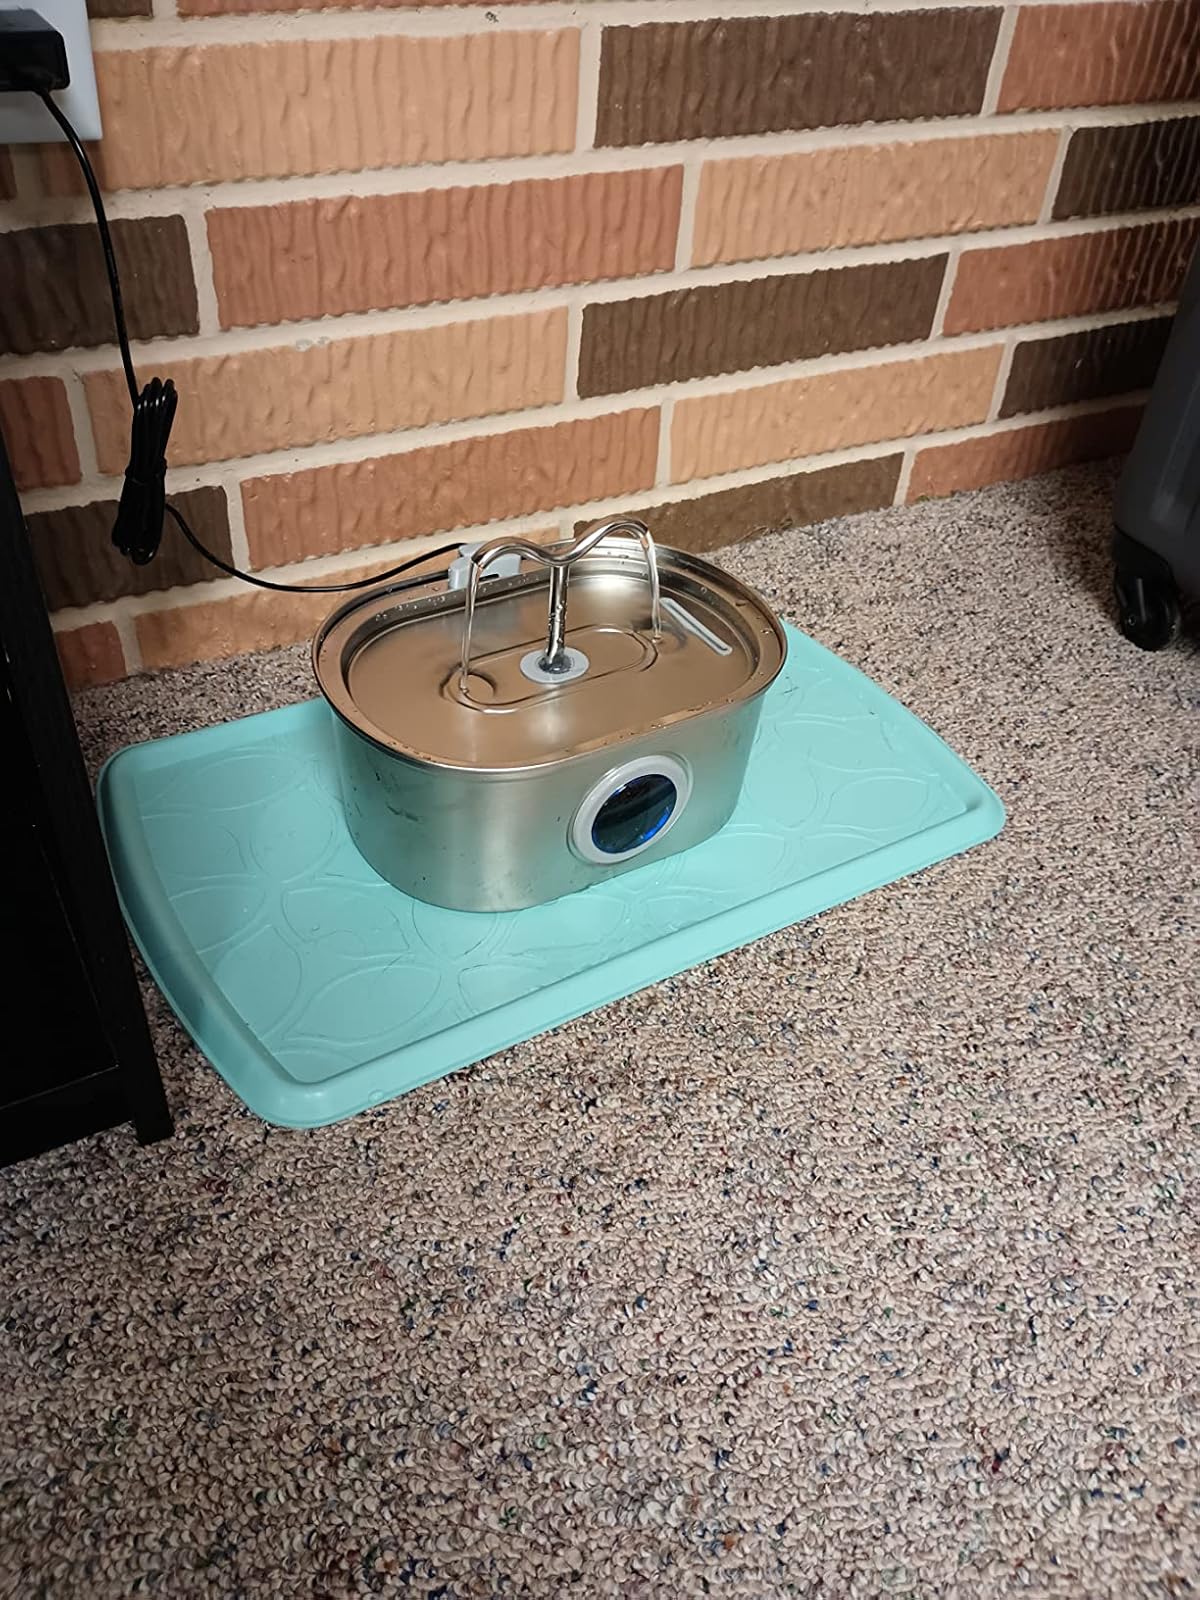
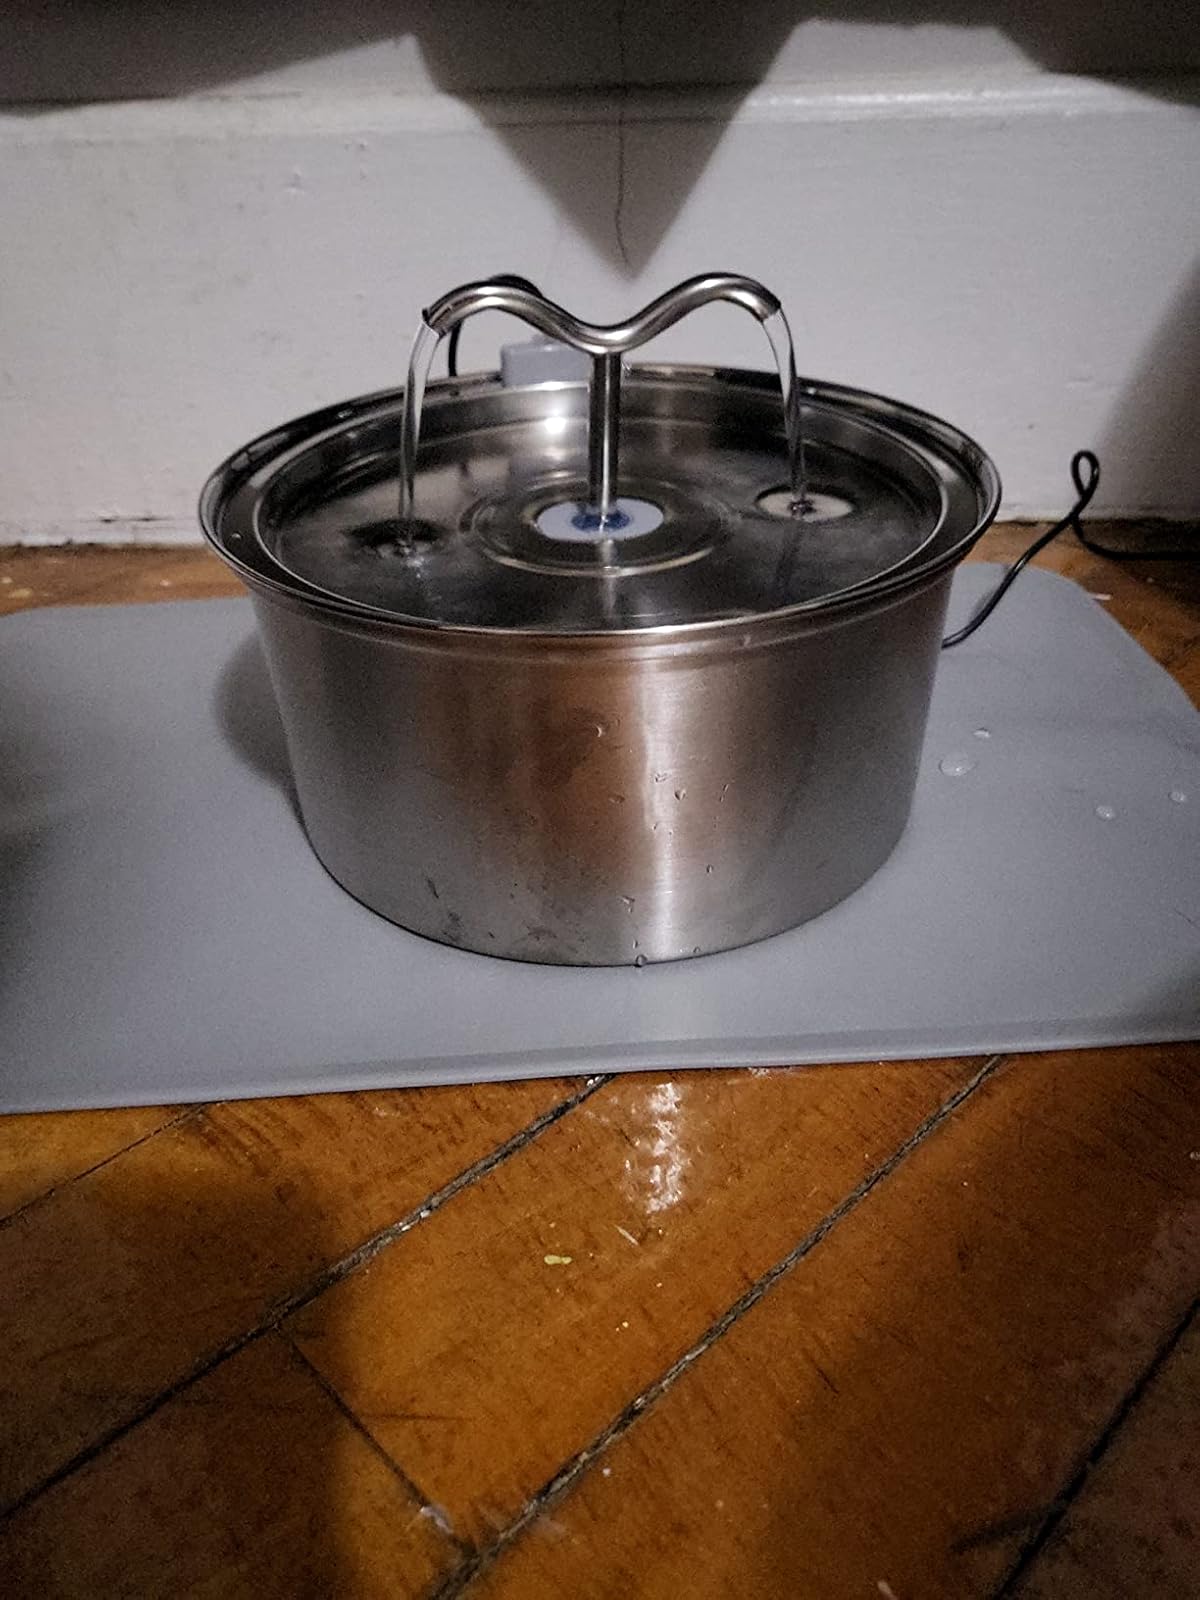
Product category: items_bowl
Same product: no